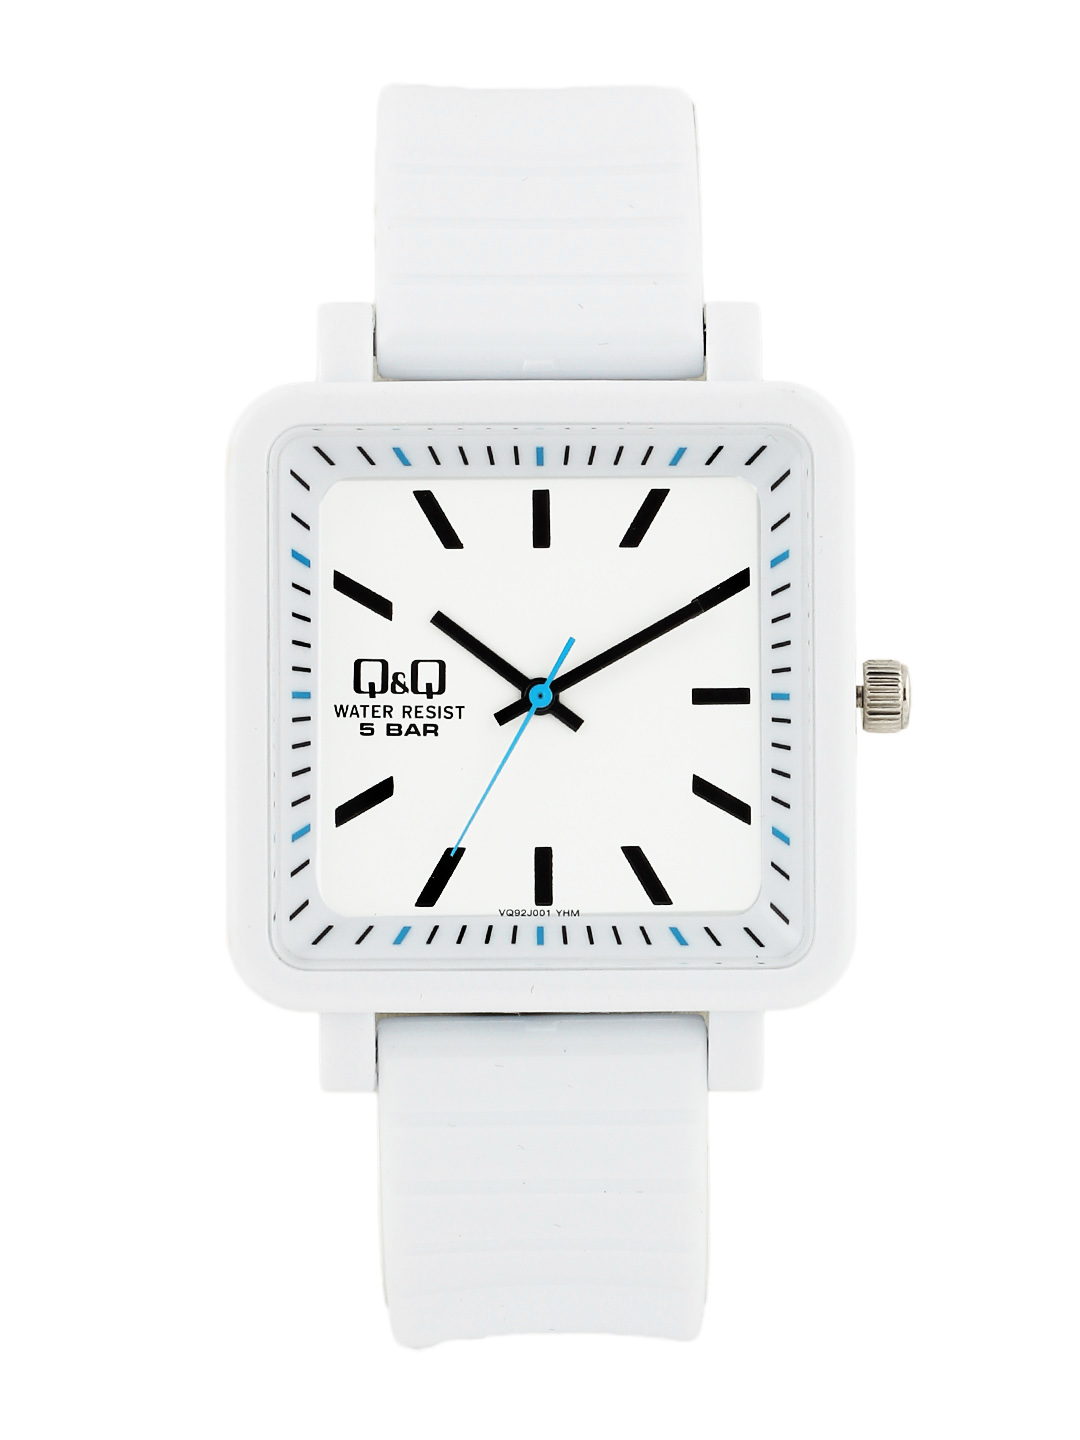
Q&Q Unisex White Analog Dial Watches
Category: Accessories / Watches / Watches
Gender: Unisex
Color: White
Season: Winter 2016
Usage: Casual